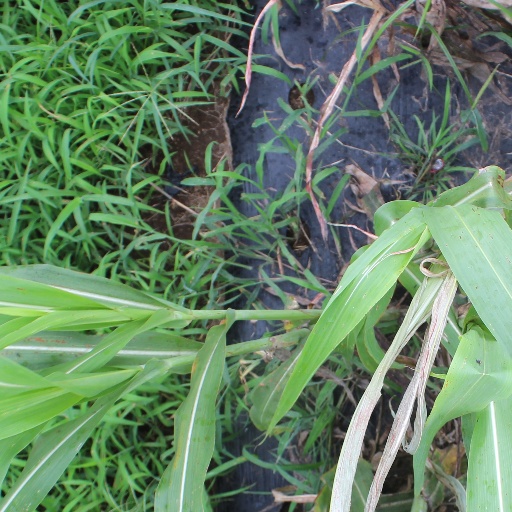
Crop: sorghum